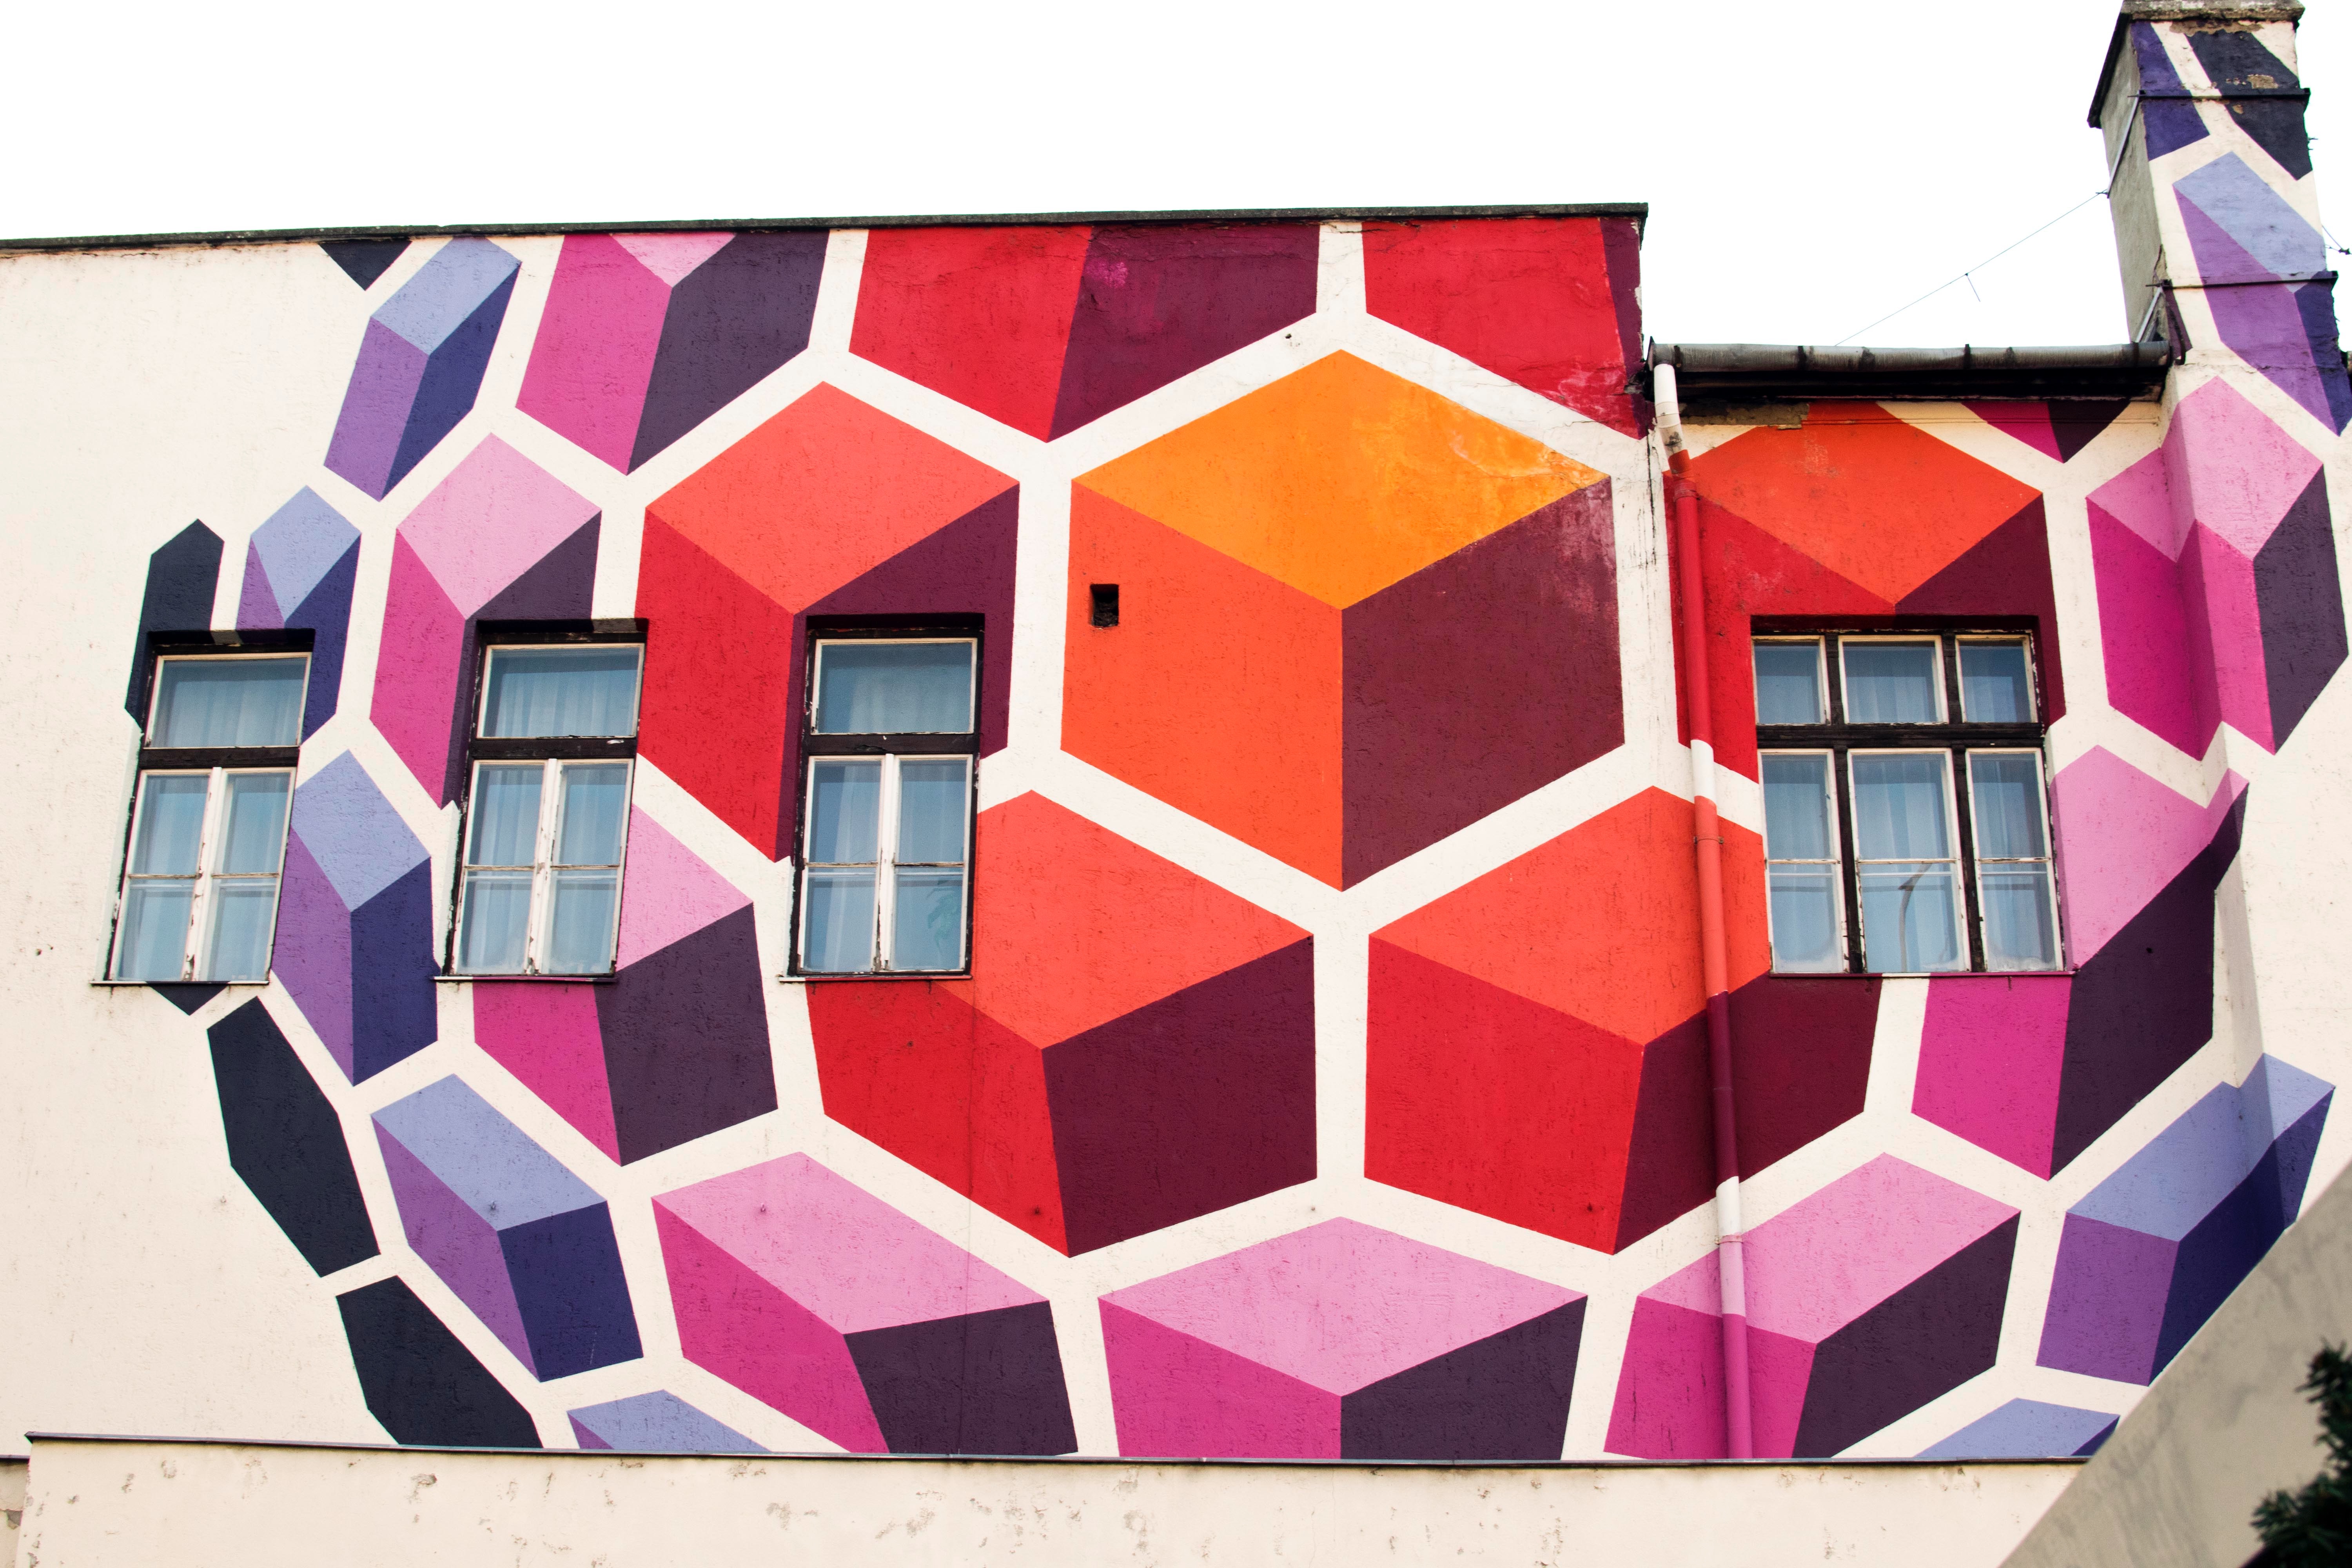
window, pattern, color, toy, art, illustration, design, symmetry, shape, modern art